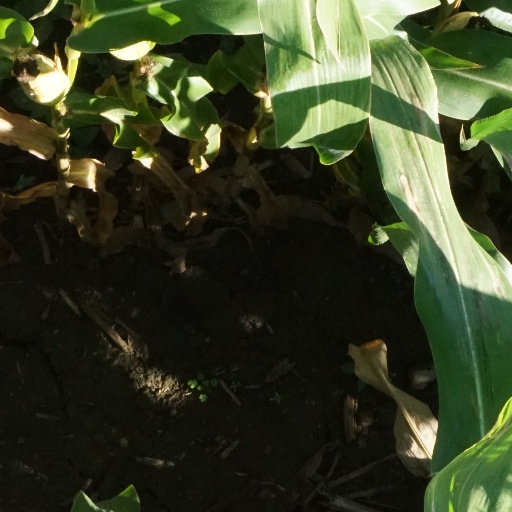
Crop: maize; corn